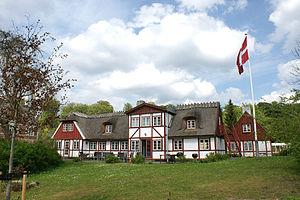
La commune de Furesø est une commune danoise de la région Hovedstaden.